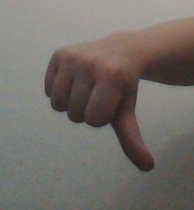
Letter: waw